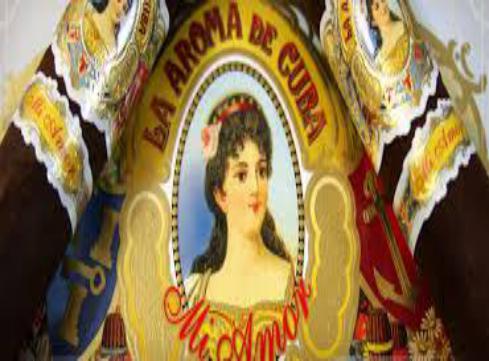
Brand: La Aroma de Cuba
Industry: Necessities